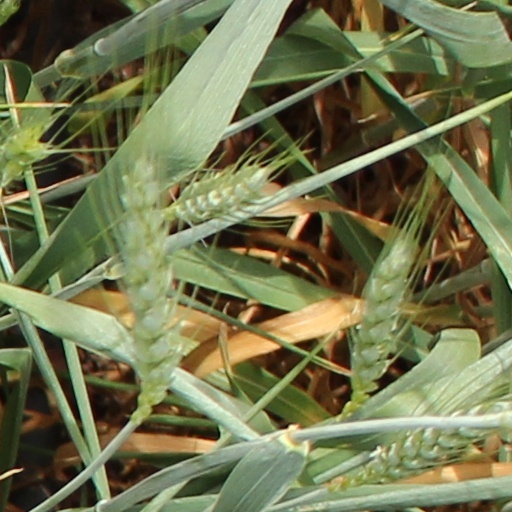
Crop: wheat